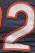
Number: 2